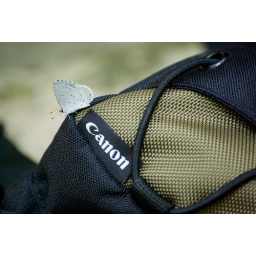
these butterflies were all over the place. this one landed on my camera bag and chilled for a while.